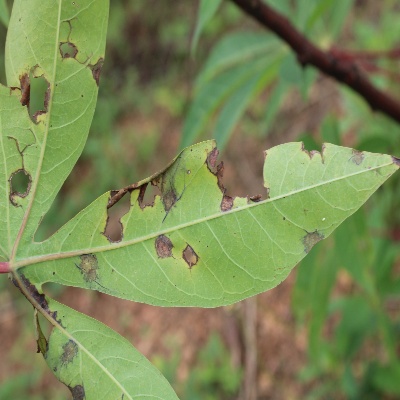
Crop: Cassava
Condition: brown spot